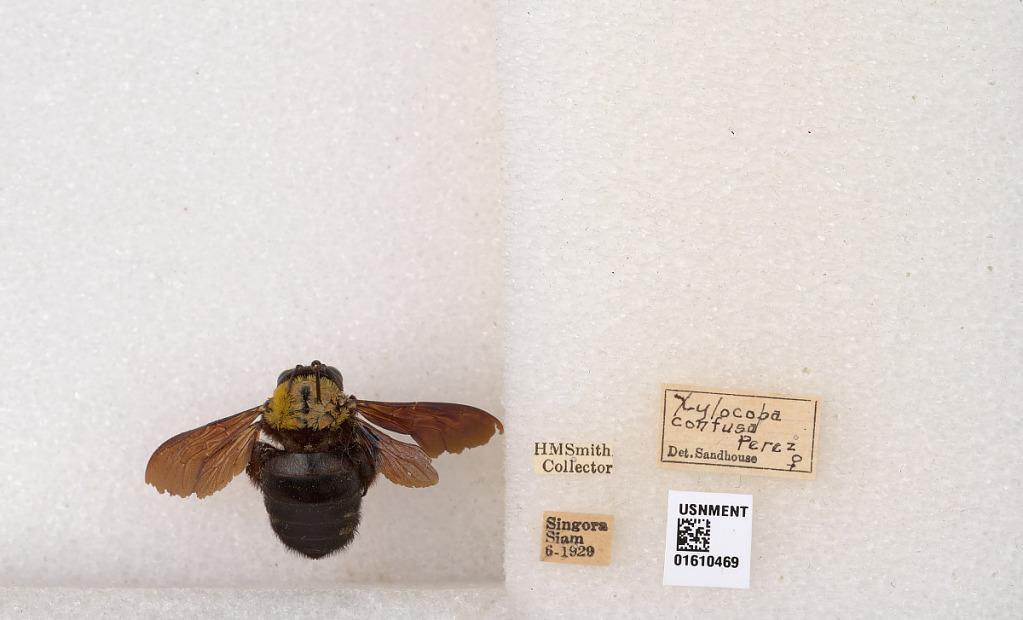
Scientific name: Xylocopa (Koptortosoma) aestuans (Linnaeus)
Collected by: H. Smith
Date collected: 1929-6-1
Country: Thailand
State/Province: Songkhla
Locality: Singora
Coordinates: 7.18853, 100.597